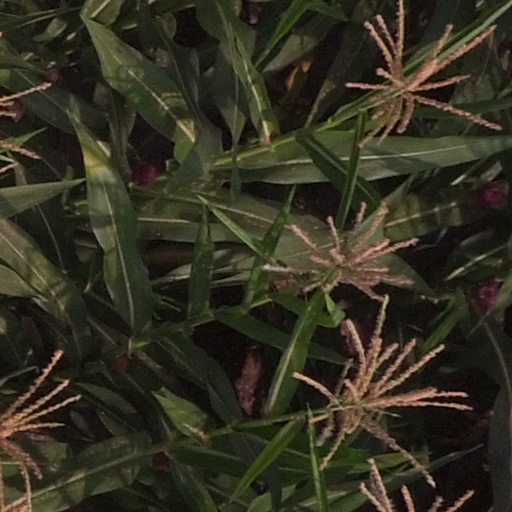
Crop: maize; corn